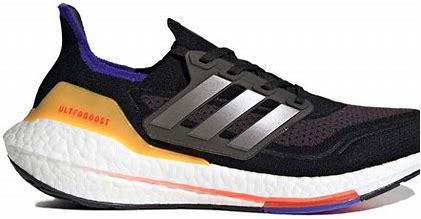
Brand: Adidas
Model: Ultraboost 21 Lauf